Frederick Wentworth (Persuasion)

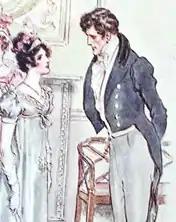
Frederick Wentworth and Anne Elliot in 1815(C. E. Brock, 1909)

Captain Frederick Wentworth is a fictional character in the 1817 novel "Persuasion" written by Jane Austen. He is the prototype of the new gentleman in the 19th century: a self-made man who makes his fortune by hard work rather than inheritance.